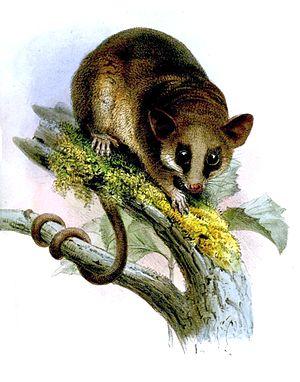
L’Opossum murin est une espèce de mammifères marsupiaux de la famille des Didelphidae de la sous-famille des Didelphinés.